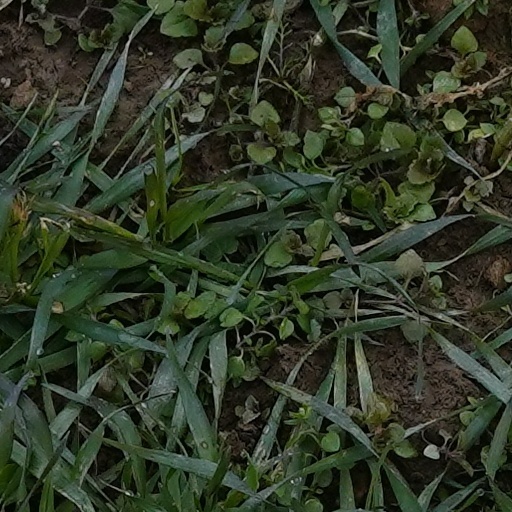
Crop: wheat